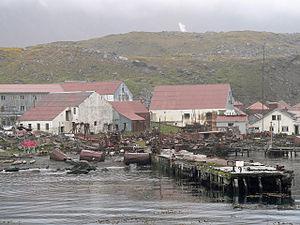
Stromness est une ancienne station baleinière sur la côte nord de la Géorgie du Sud. Elle est notamment connue pour avoir été une des destinations d'Ernest Shackleton durant l'expédition Endurance en 1916.